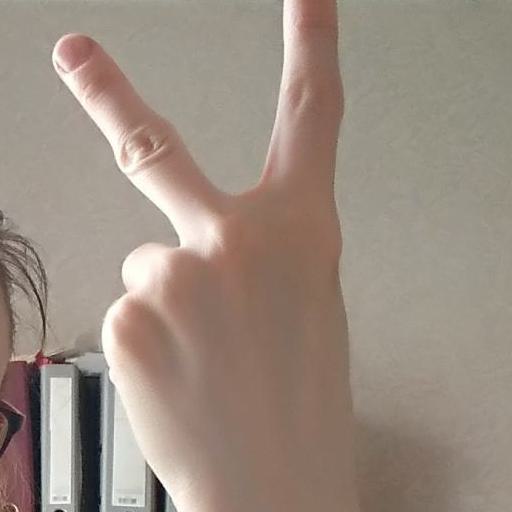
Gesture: peace_inverted